Corwin Getaway

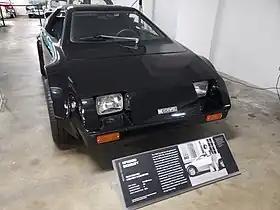

The Corwin Getaway is a compact mid-engined sports car that was developed and built in Los Angeles, California in the mid to late 1960s. Only a single example survives. The Getaway was created by African-American photographer and designer Cliff Hall, who wanted it to serve as both an inexpensive, agile city car suited to Los Angeles driving conditions, and a source of reliable, well-paying jobs that would allow Black families in Los Angeles to build wealth.